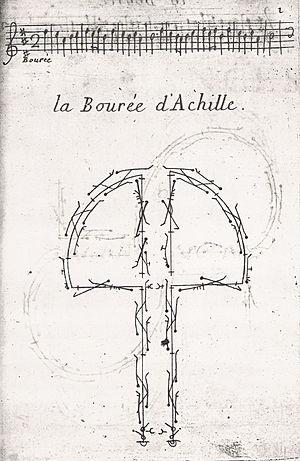
À l'origine, la bourrée est une danse traditionnelle par couple. Originaire du Massif central avant le XVIᵉ siècle, elle se distingue en quatre variétés : la bourrée auvergnate, rouergate, bourbonnaise, et celle d'Anjou.